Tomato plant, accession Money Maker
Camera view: vertical (180 deg); turntable rotation: 300 degrees
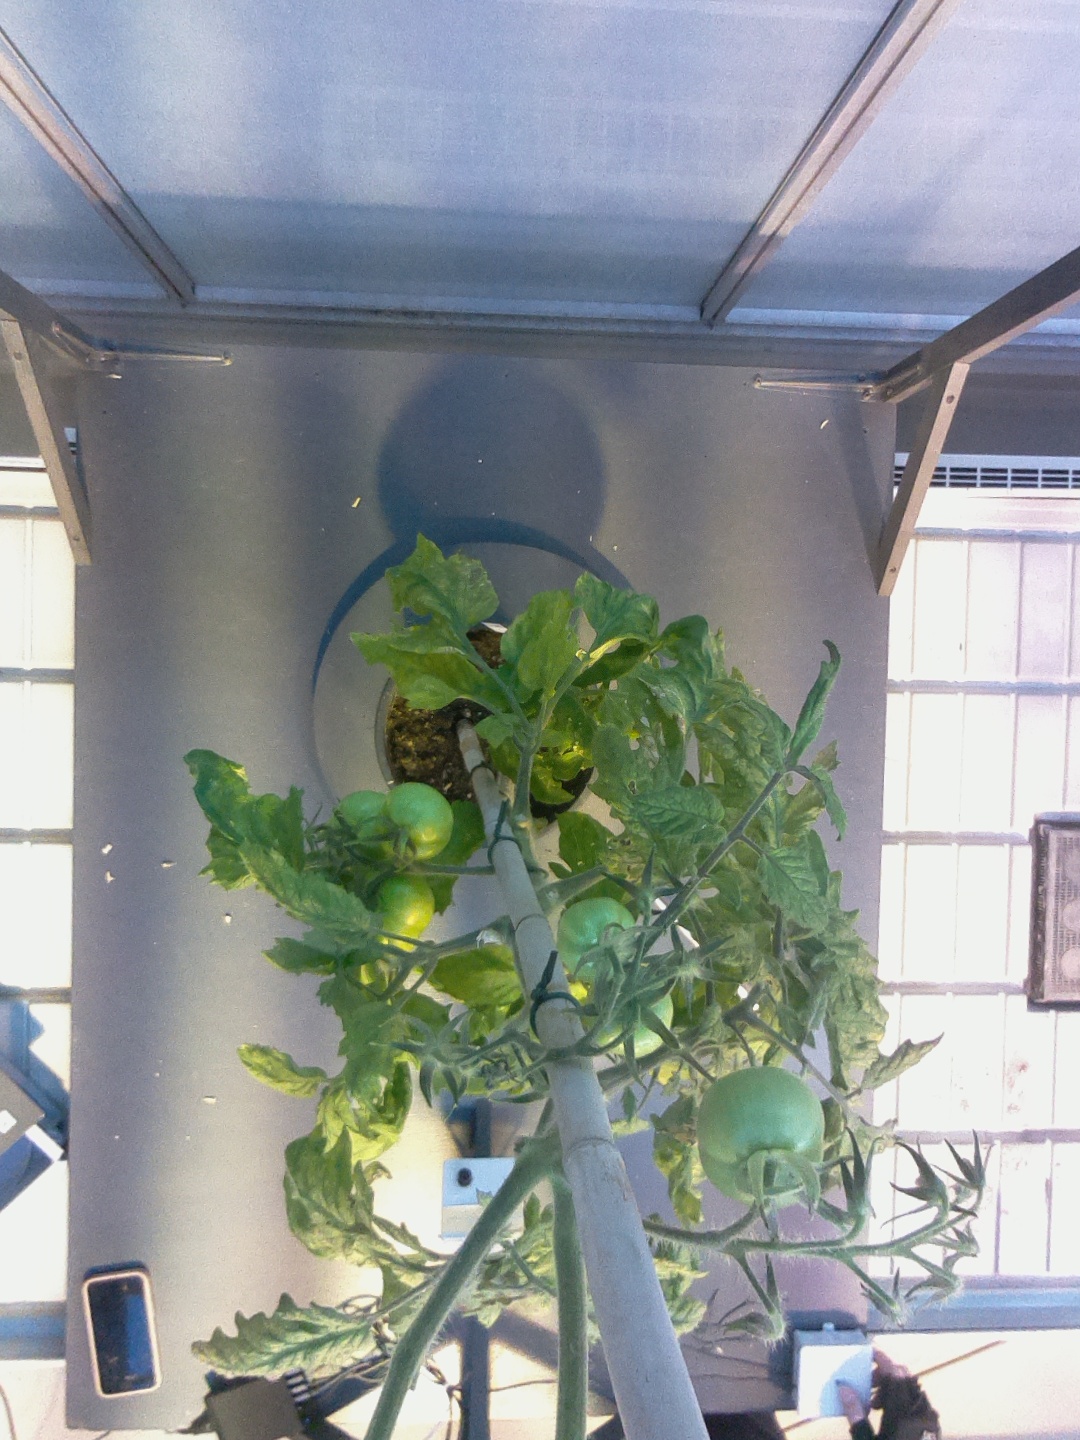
BBCH growth stage 79: 90% -100% of final fruit size